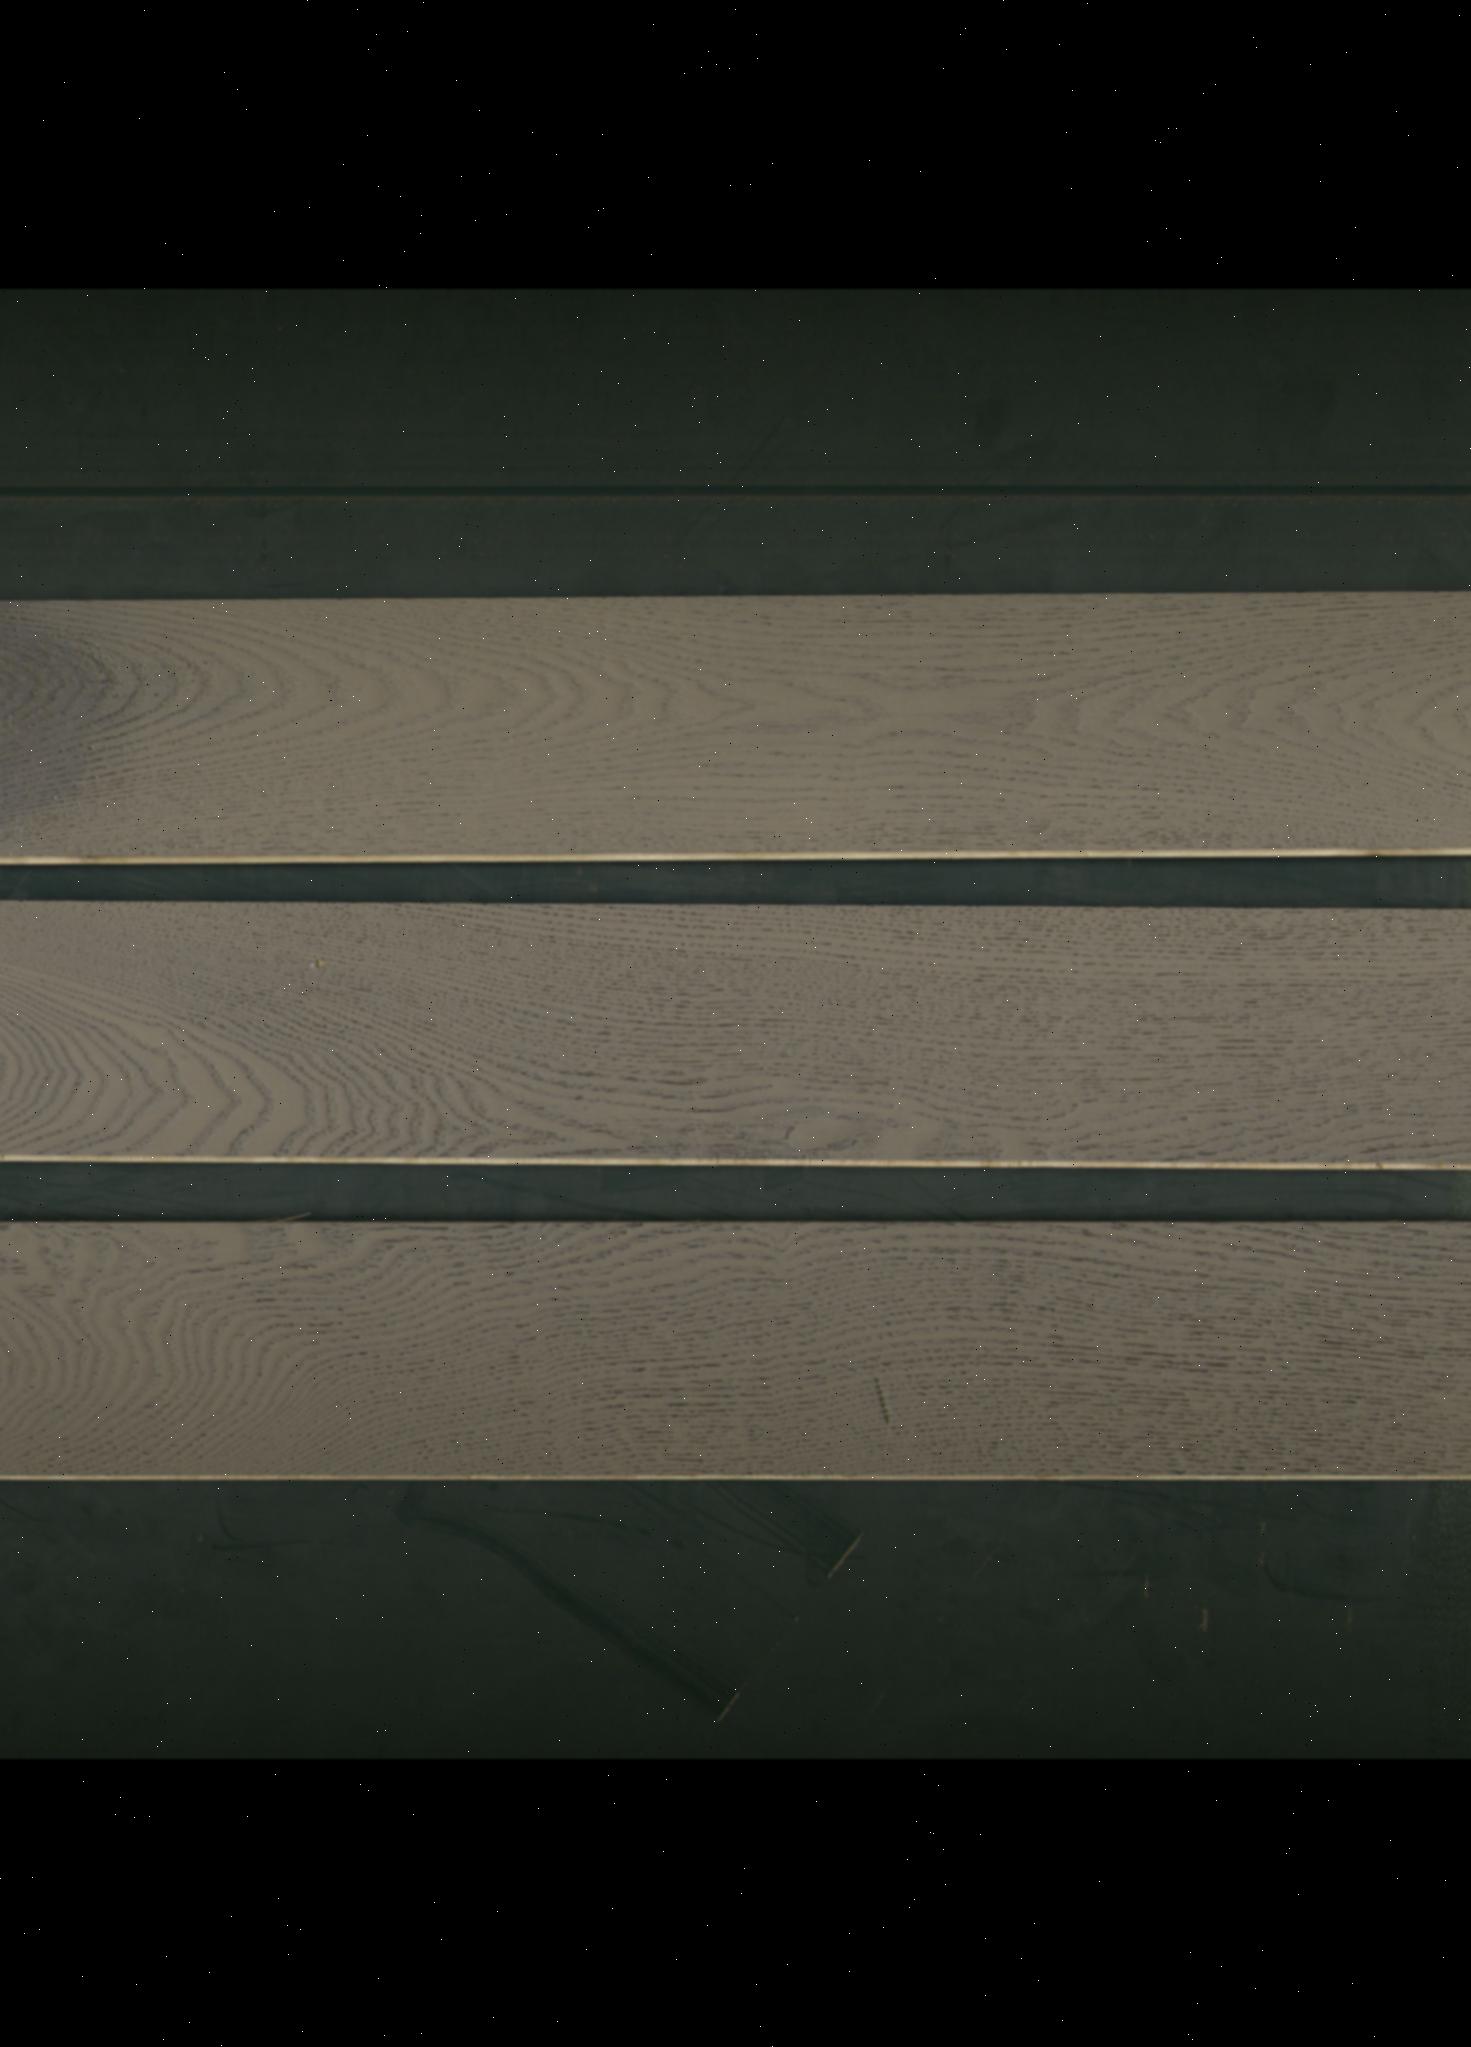
Label: mixers